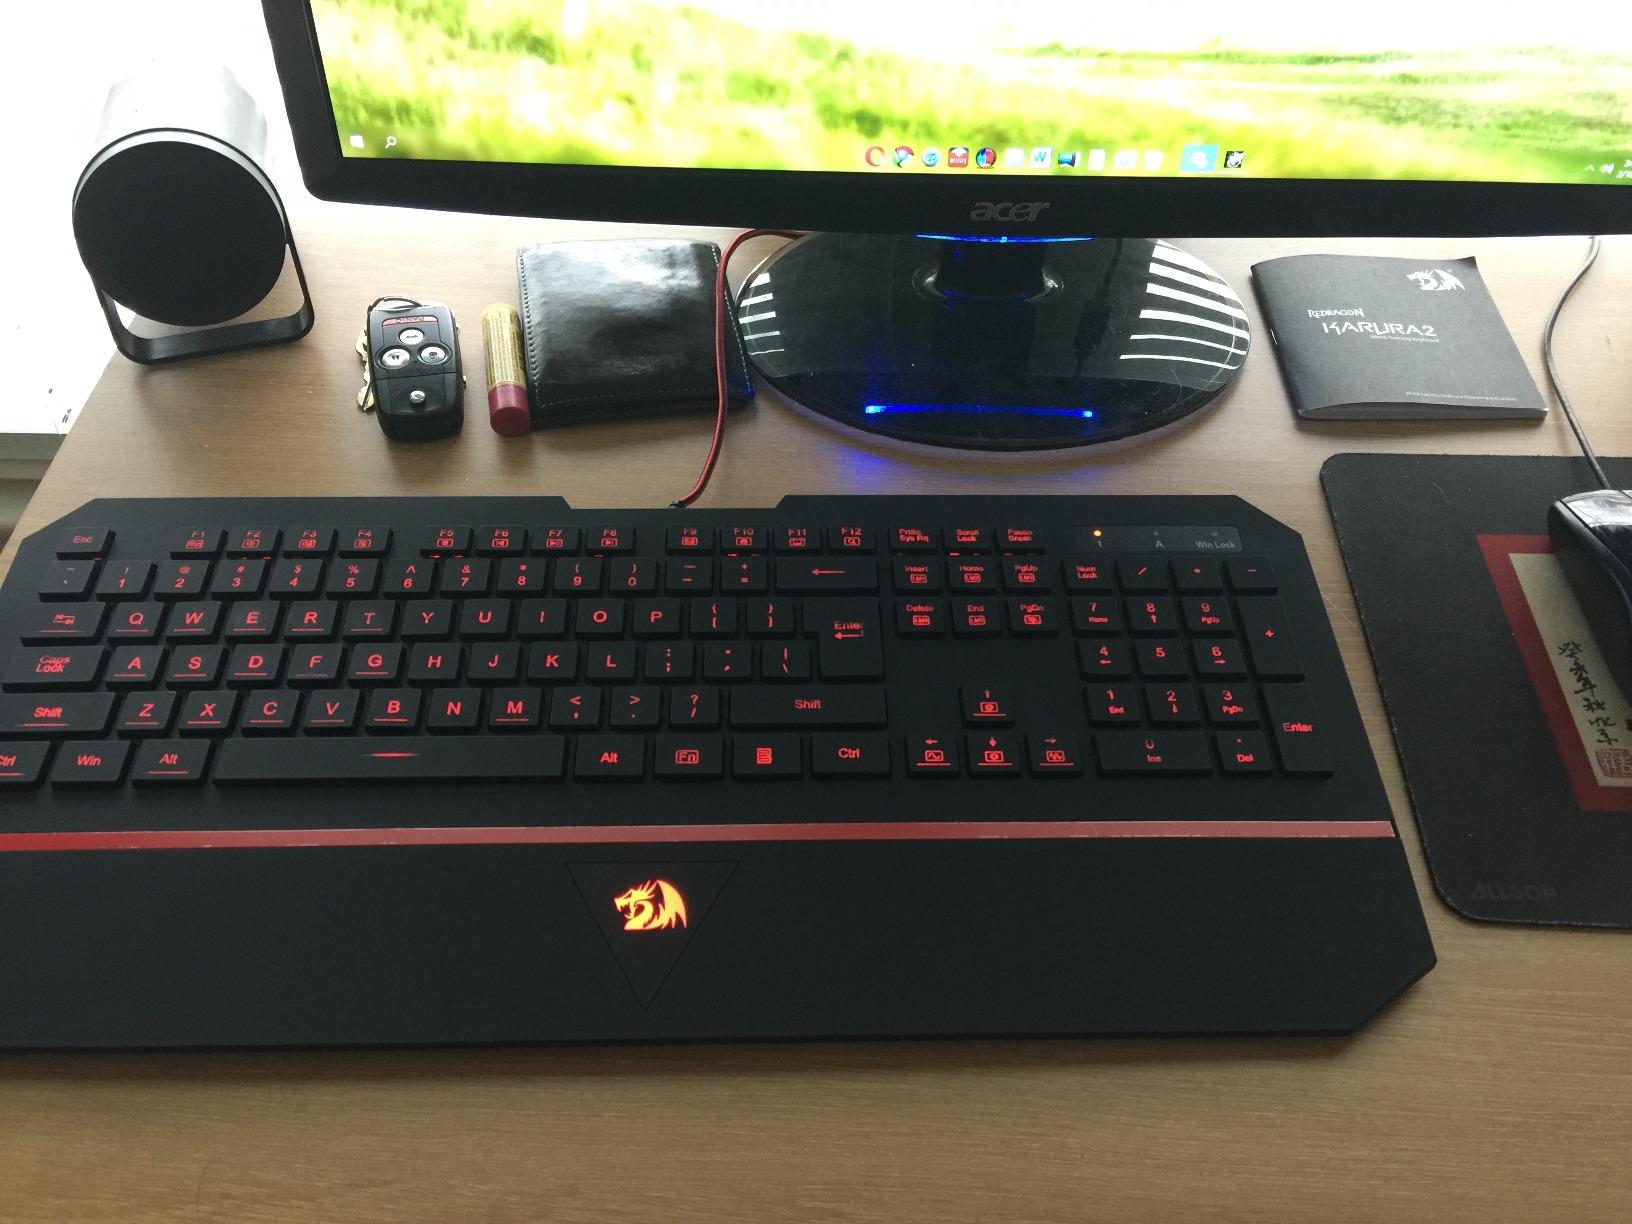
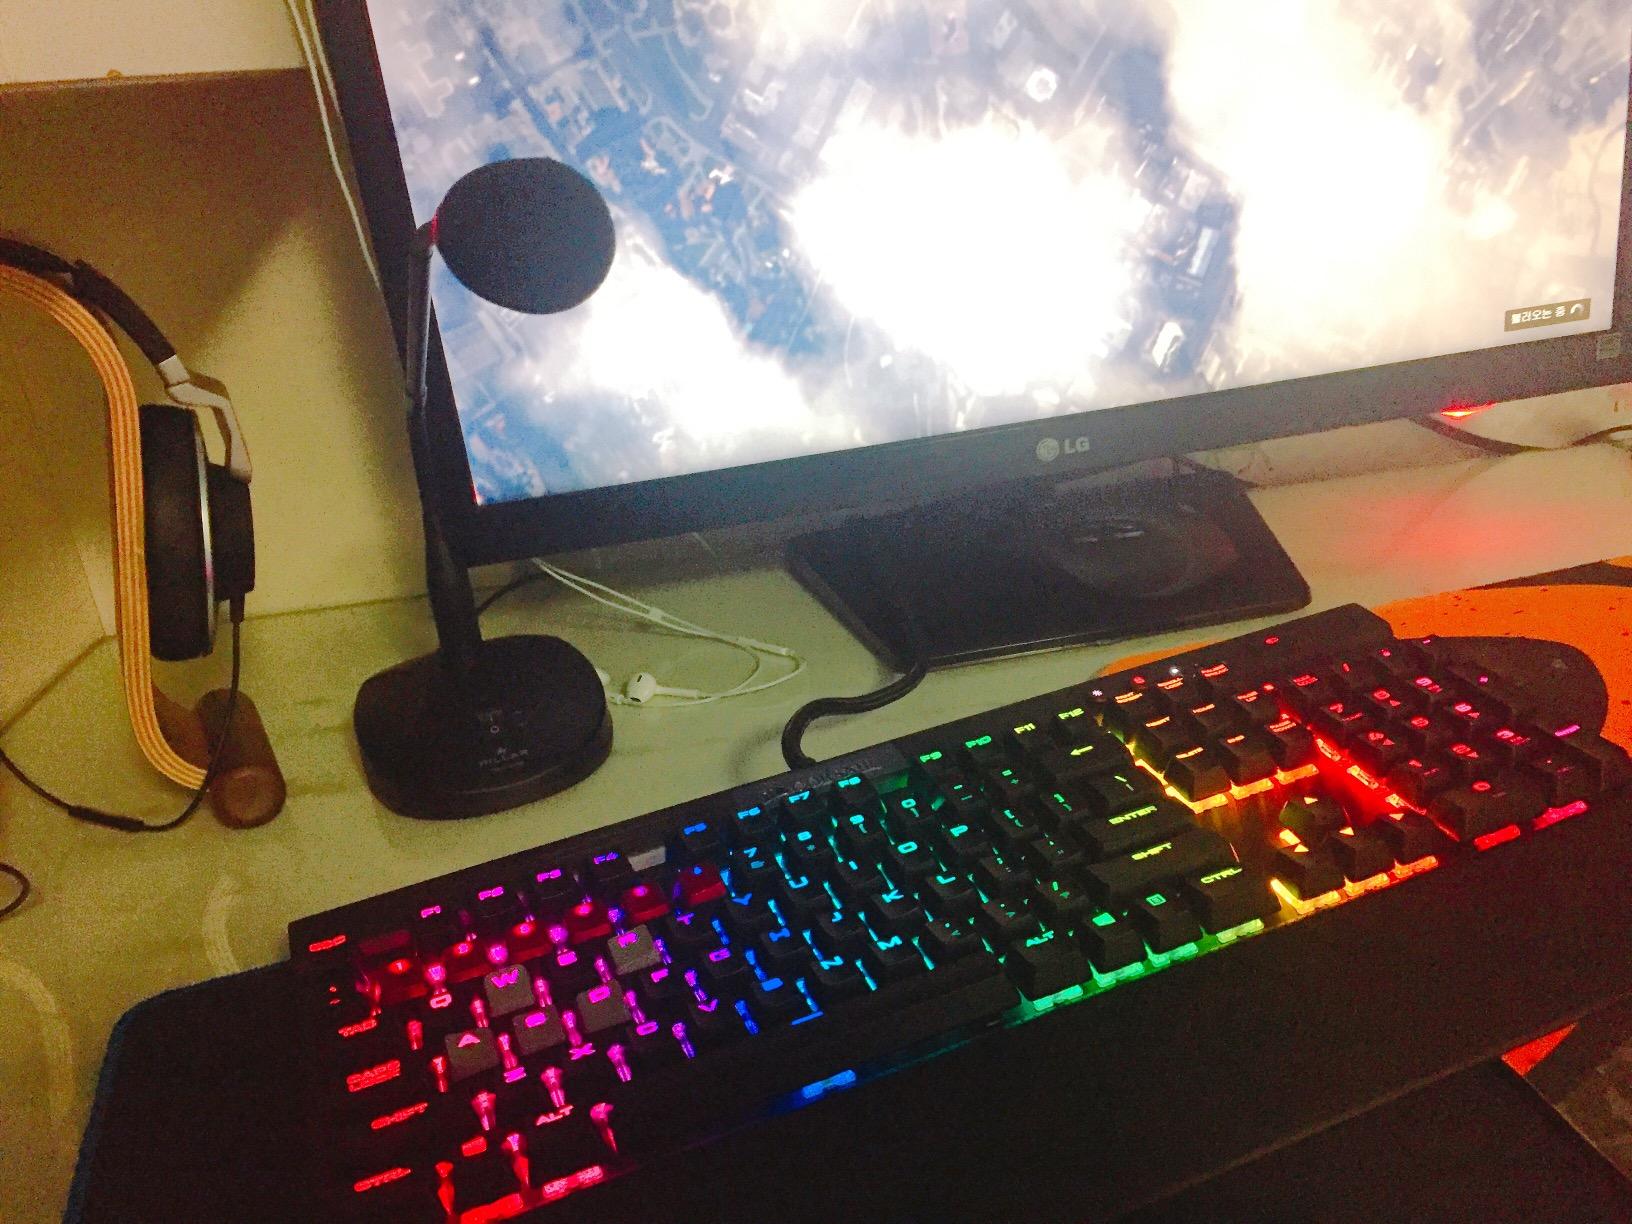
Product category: keyboard
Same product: no